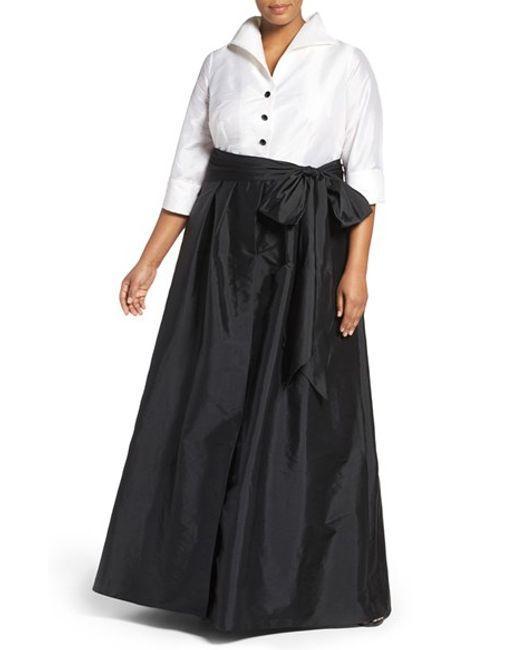
Rock mit Vordertasche mit Gürtel